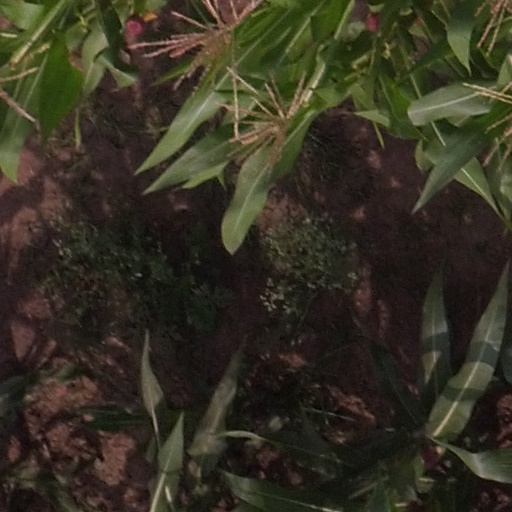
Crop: maize; corn